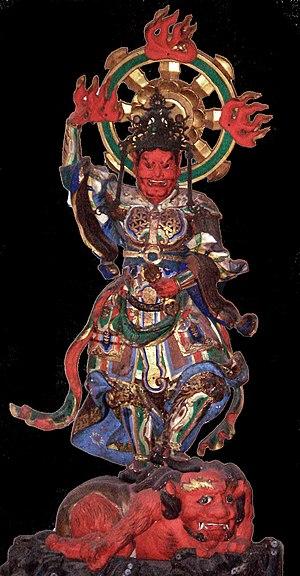
Virūḍhaka, représentation japonaise Zōchō-ten (増長天), statue conservée au Musée Guimet, à Paris 日本語: 増長天 中文: 日本式増長天王
Virūḍhaka est un des Quatre Rois célestes et une importante figure de la mythologie bouddhiste. Il fait partie du panthéon bouddhiste du mahayana et vajrayāna.
Le panthéon bouddhiste japonais désigne la multitude de divers bouddhas, bodhisattvas et divinités inférieures et d'éminents maîtres religieux du bouddhisme. Un Panthéon bouddhiste existe dans une certaine mesure dans le Mahāyāna, mais il est particulièrement caractéristique du Vajrayana bouddhisme ésotérique, y compris le bouddhisme tibétain et surtout le bouddhisme Shingon, qu'il a officialisé dans une large mesure. Dans l'ancien Panthéon bouddhiste japonais, plus de 3 000 bouddhas ou divinités ont été recensés, bien que de nos jours la plupart des temples se concentrent sur un bouddha et quelques bodhisattvas.